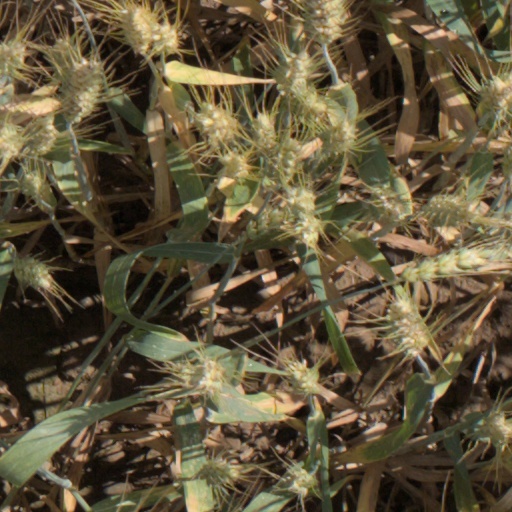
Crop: wheat